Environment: real
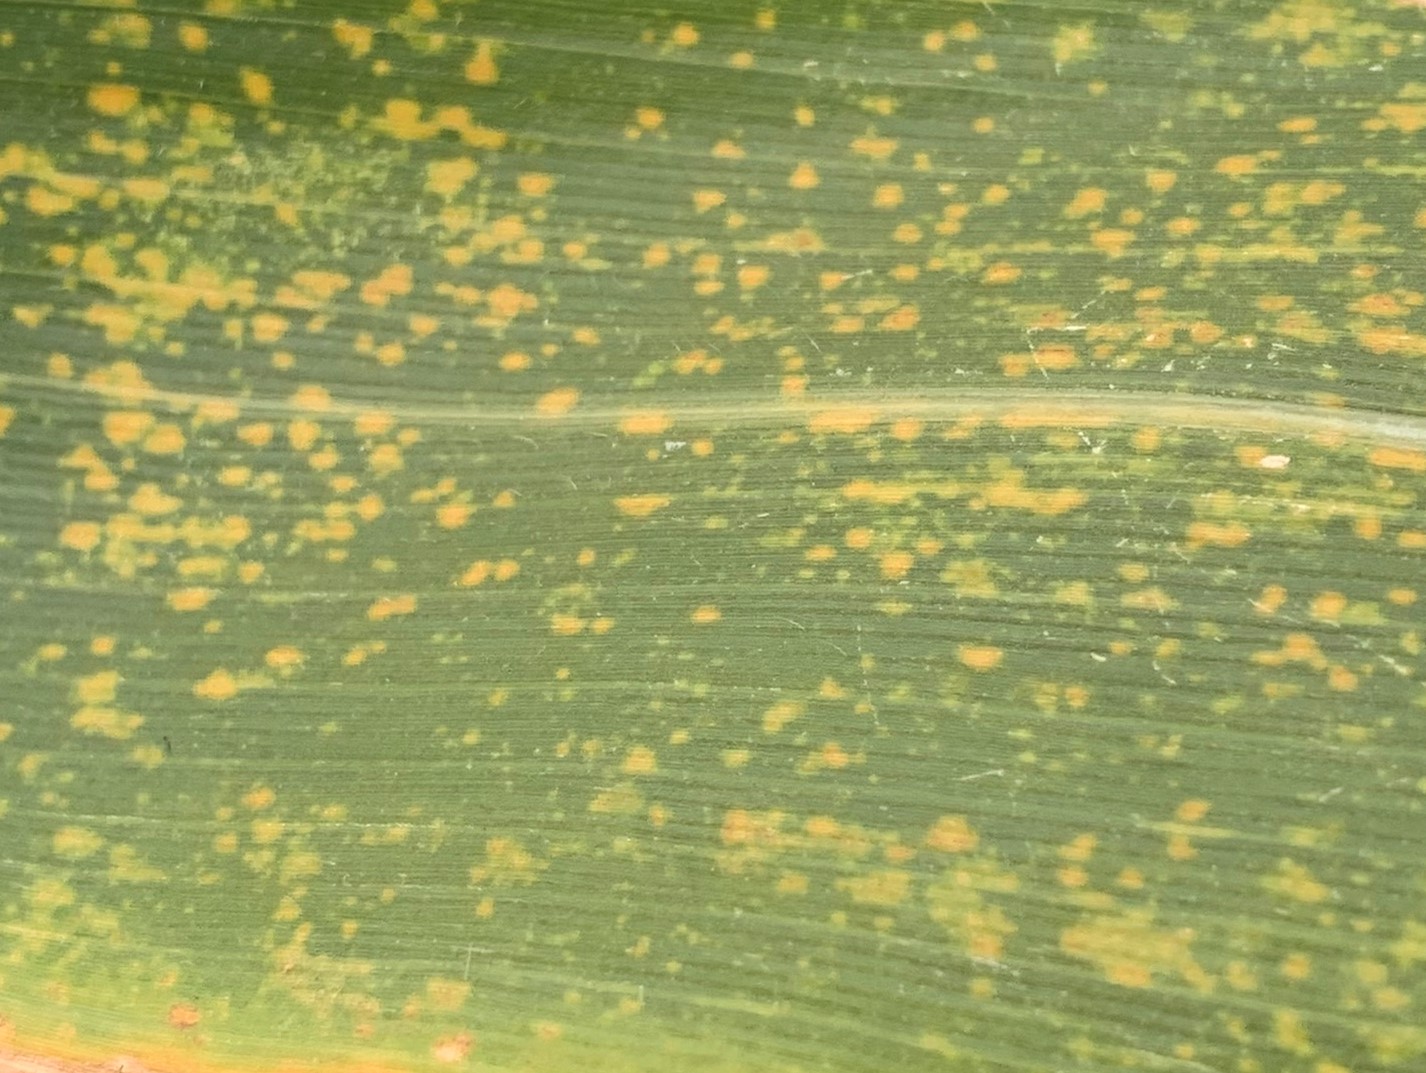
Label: lethal_necrosis